Bensonhurst, Brooklyn

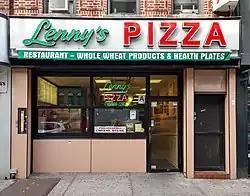
Lenny's Pizza

Bensonhurst generally has a lower ratio of college-educated residents than the rest of the city . While 36% of residents age 25 and older have a college education or higher, 26% have less than a high school education and 38% are high school graduates or have some college education. By contrast, 40% of Brooklynites and 38% of city residents have a college education or higher. The percentage of Bensonhurst students excelling in math has been increasing, with math achievement rising from 50 percent in 2000 to 71 percent in 2011, though reading achievement within the same time period stayed steady at 52%.